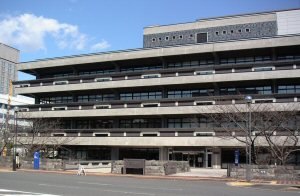
Nationale parlamentsbibliotek
Bibliotekets hovedbygning i Tokyo
Nationale parlamentsbibliotek er Japans eneste nationalbibliotek. Biblioteket er primært et forskningsbibliotek. Det fungerer også som et pligtbibliotek og opbevarer således også alle eksemplarer af bøger og tryksager, der er udgivet i Japan i moderne tid. Det er et af verden største biblioteker.